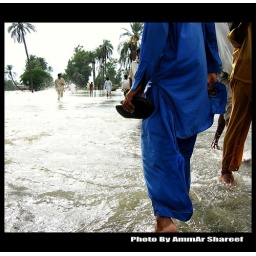
People holding their shoes in hands and walking on the road covered with Flood water.